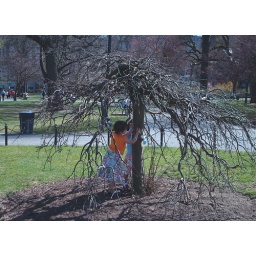
Two little girls playing under a very macabre-looking tree